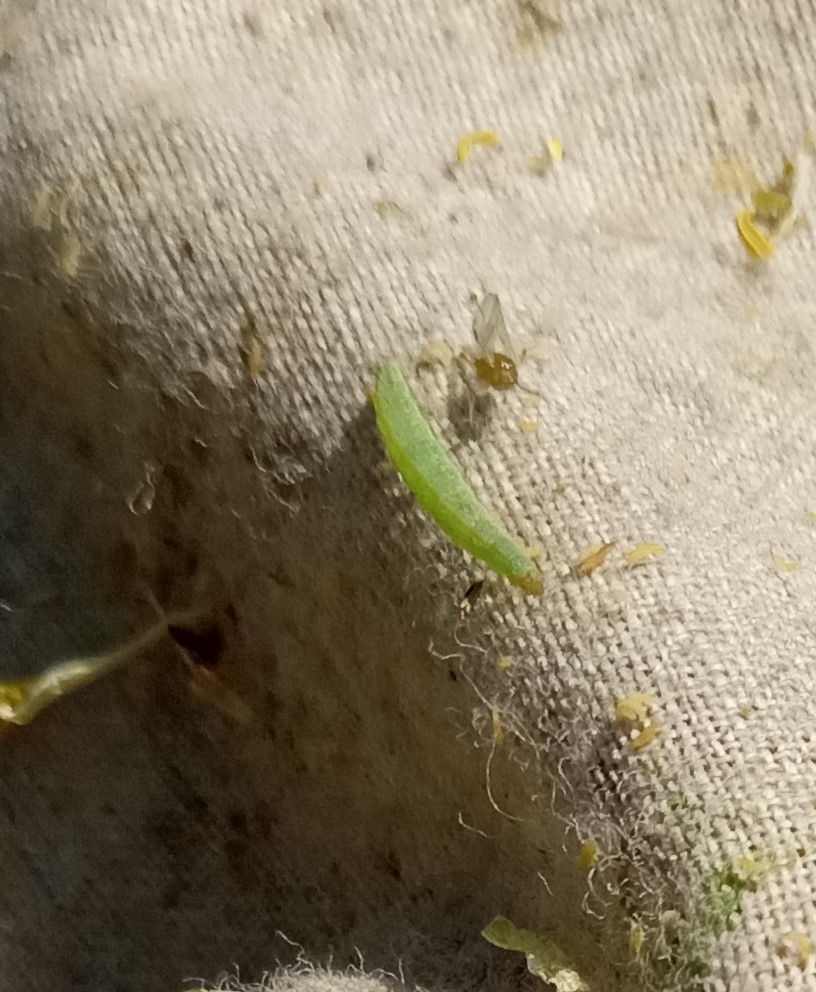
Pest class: diamondback_moth